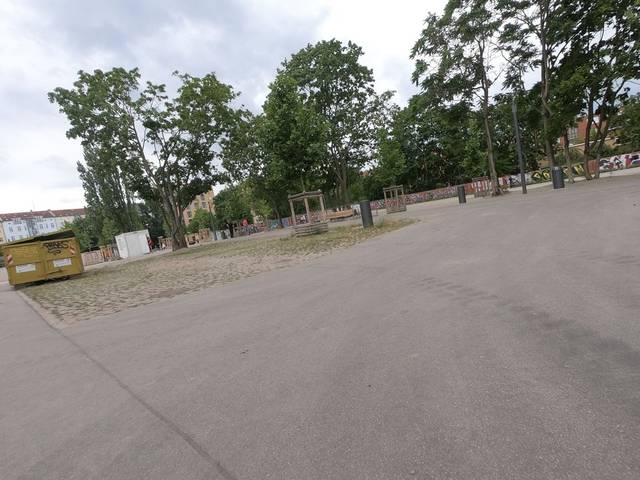
Region: Germany
Coordinates: 52.541, 13.402